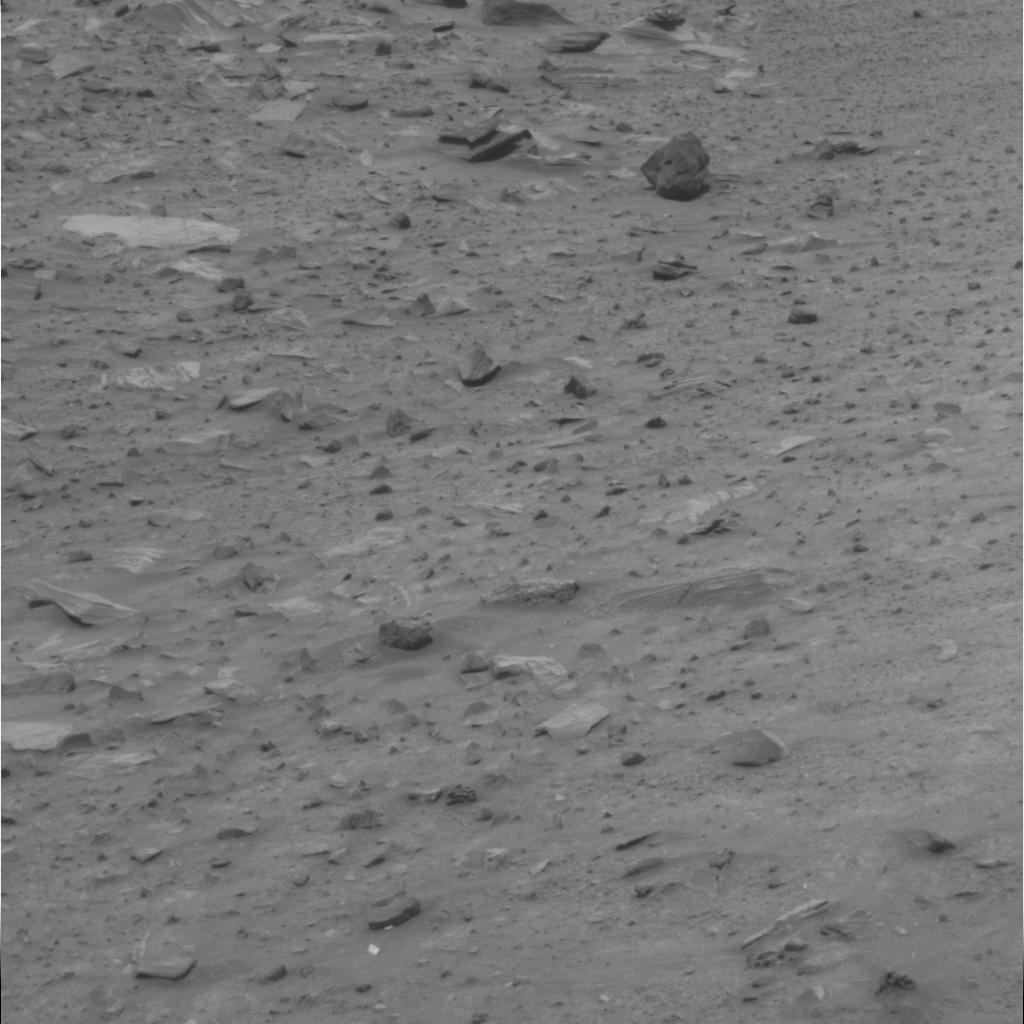
Surface features visible: Rock Outcrops, Float Rocks, Clasts, Dunes/Ripples, Soil, Nearby Surface